Woodhouse, Leeds

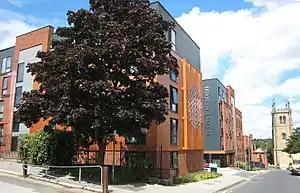
St Mark's student residences with older house and St Mark's Church, looking down St Mark's Street - towards St Mark's Road

Woodhouse is a largely residential area just north of the city centre of Leeds and close to the University of Leeds. The area considered as Woodhouse is partly in the Little London and Woodhouse ward and partly in the Headingley & Hyde Park ward of City of Leeds metropolitan district.